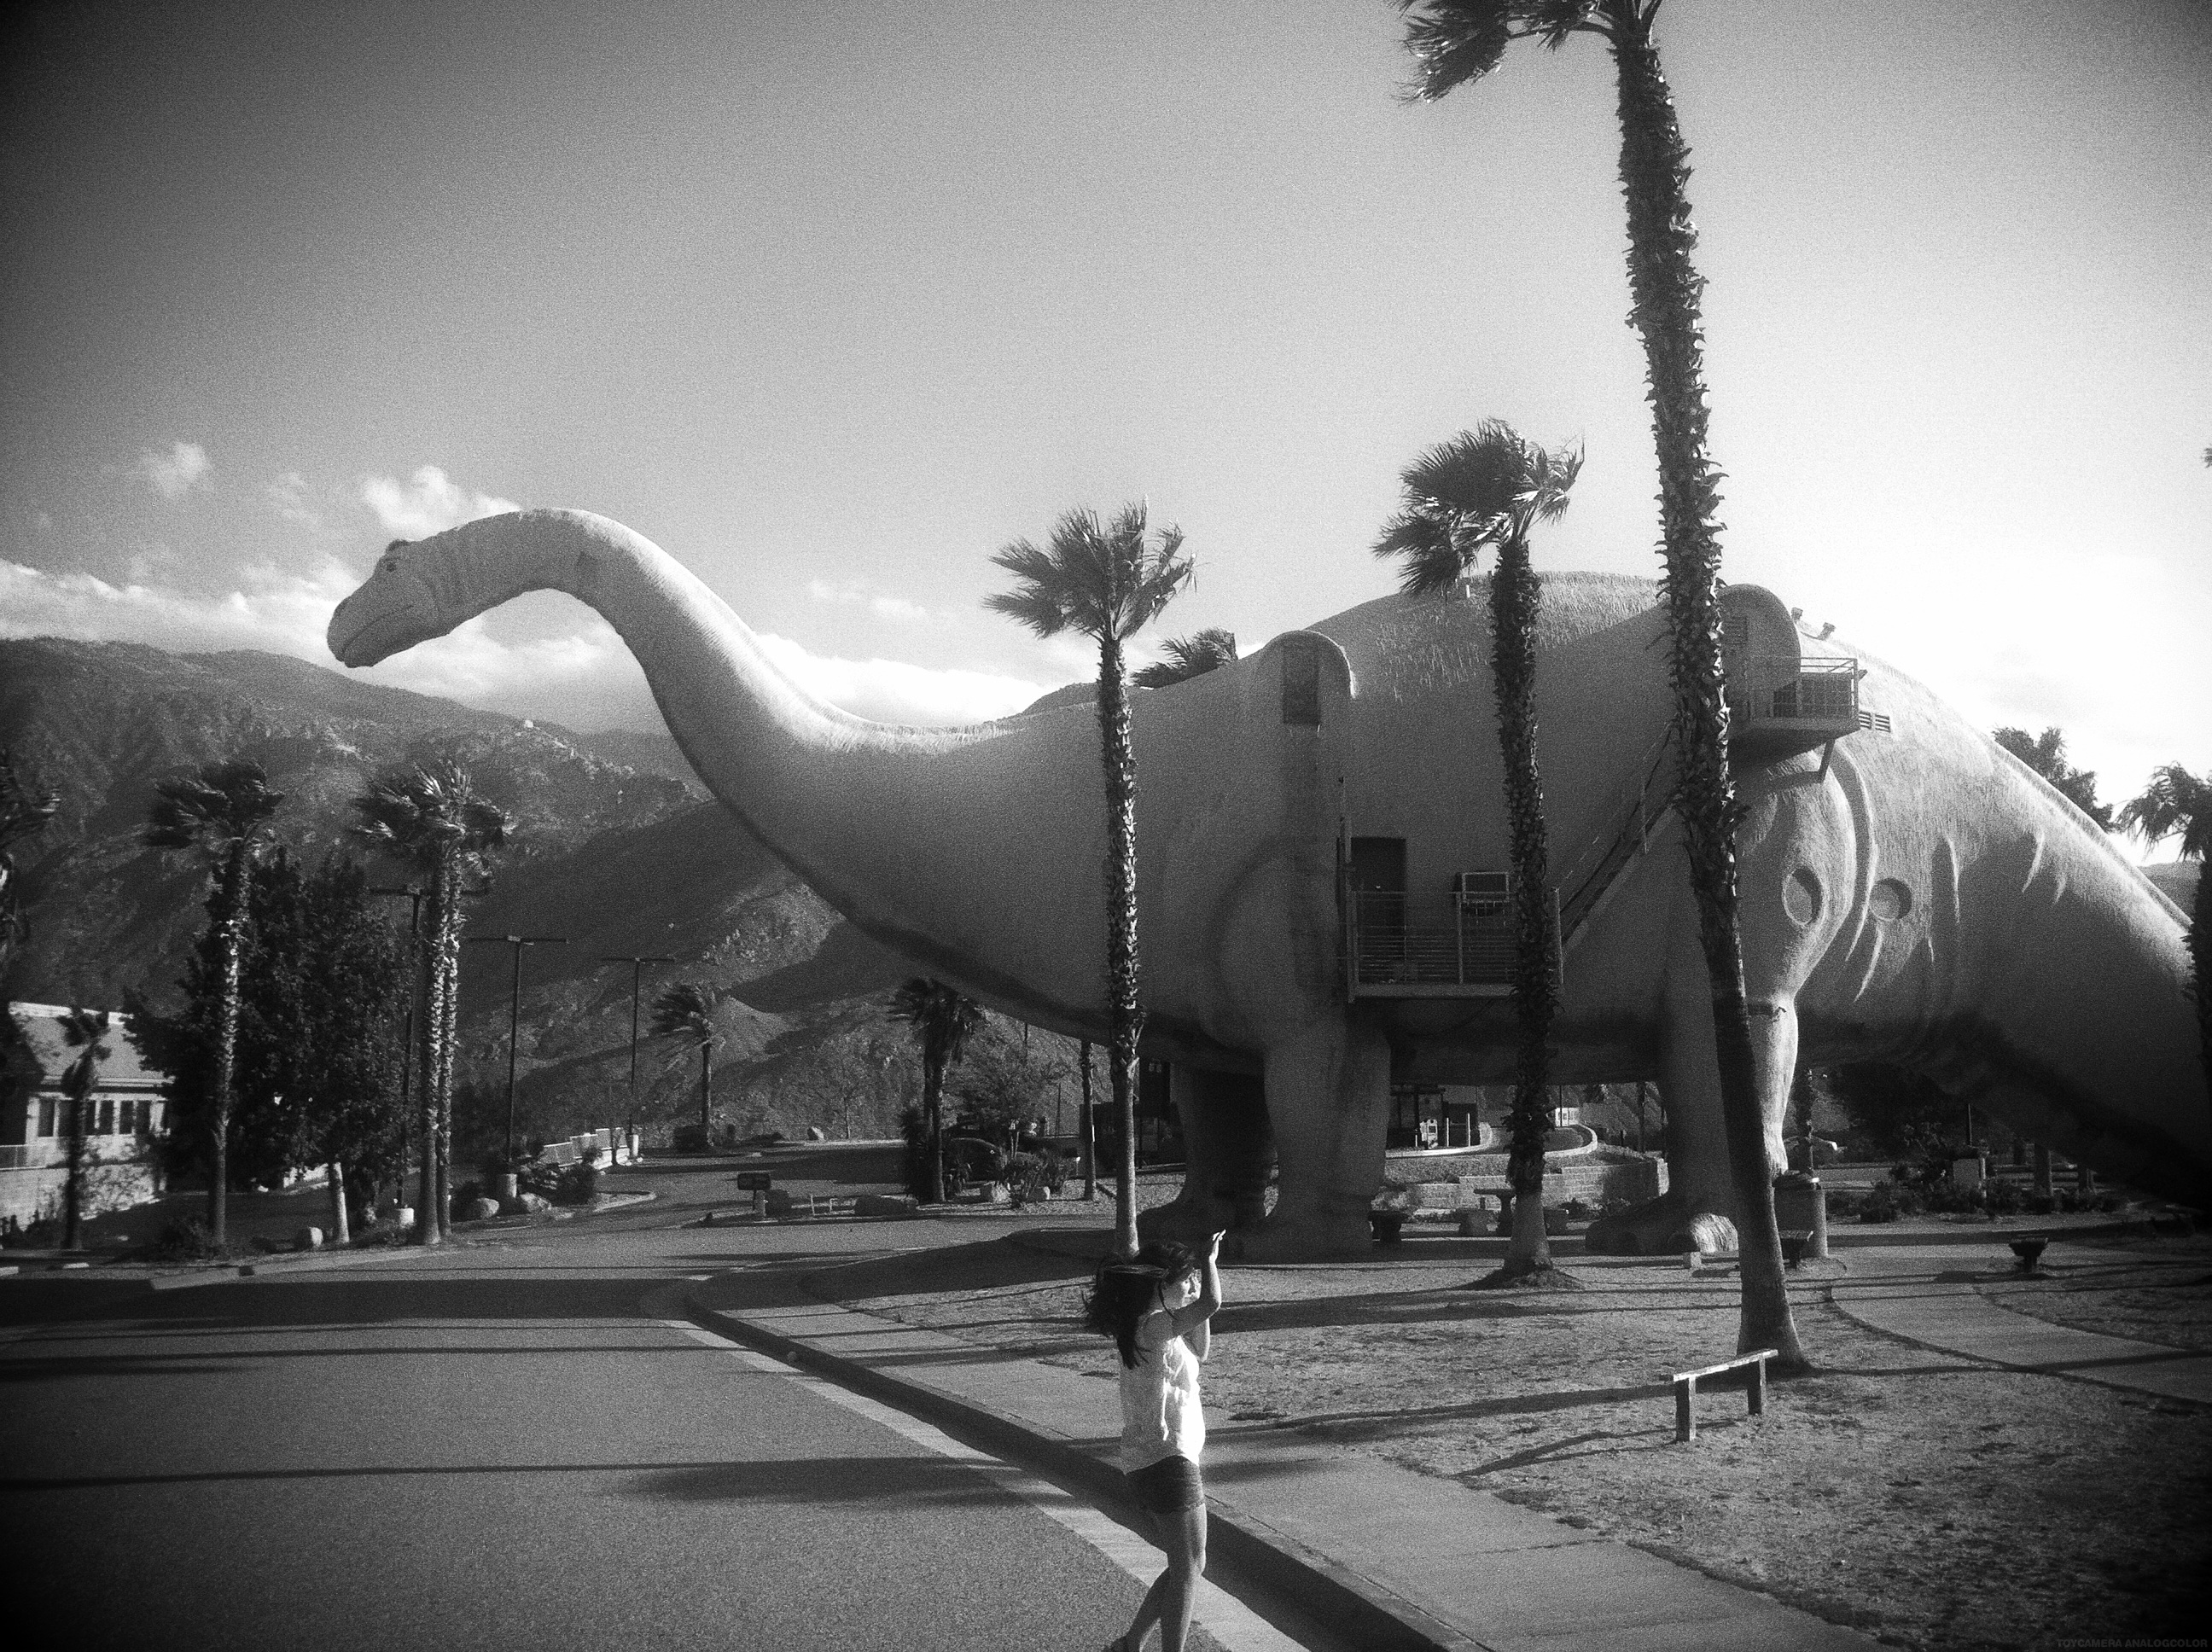
black and white, white, photography, black, monochrome, photograph, image, monochrome photography